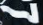
Number: 7